Suzuki Fronte

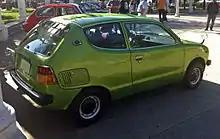
Export version "Suzuki SS10 Custom" two-door (Chile)

January 1969 saw the arrival of the Suzuki Fronte Van three-door wagon (LS10) as a successor to the Suzulight FE-series Van which had been built alongside the LC10 for a couple of years. The LS10 featured a conventional drivetrain lay-out (engine in front, rear wheel drive), a rear rigid axle with leaf springs and a wheelbase of . Design was square in style, radically different from the Fronte sedan. To begin with, the rear opening was a single unit, hinged at the top. The engine was the air-cooled 356 cc LC10 two-cycle three-cylinder unit, here detuned to for a top speed of 105 km/h. The Van (and its subsequent siblings) has MacPherson struts in front and semi-elliptic leaf springs in rear. Unusually for Japanese cars, the spare wheel was mounted in the engine compartment - something more commonly seen in French cars - to help free up more space for luggage.